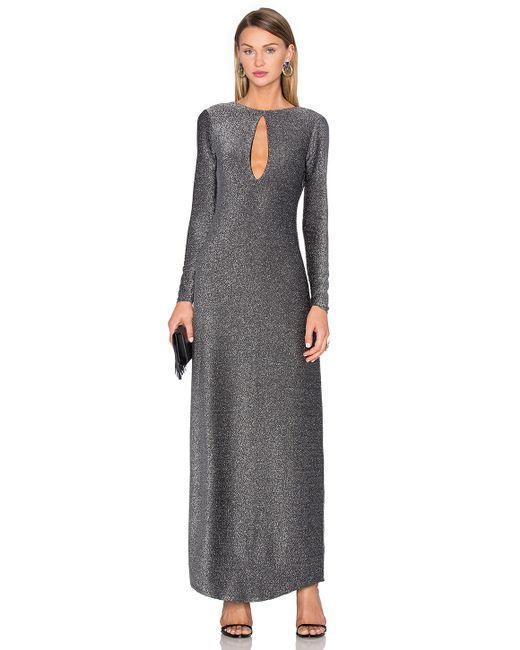
Langes modisches Damenkleid Langarm offene Brust Rundhalsausschnitt